Chamberlain Memorial

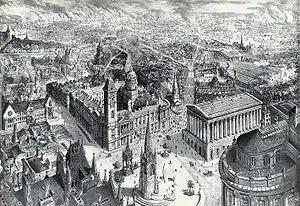
Bird's-eye view of Birmingham city centre in 1886, with the Chamberlain Memorial prominent in the foreground

The Chamberlain Memorial, also known as the Chamberlain Memorial Fountain, is a monument in Chamberlain Square, Birmingham, England, erected in 1880 to commemorate the public service of Joseph Chamberlain (1836–1914), Birmingham businessman, councillor, mayor, Member of Parliament, and statesman. An inauguration ceremony was held on 20 October 1880, when Chamberlain himself was present.